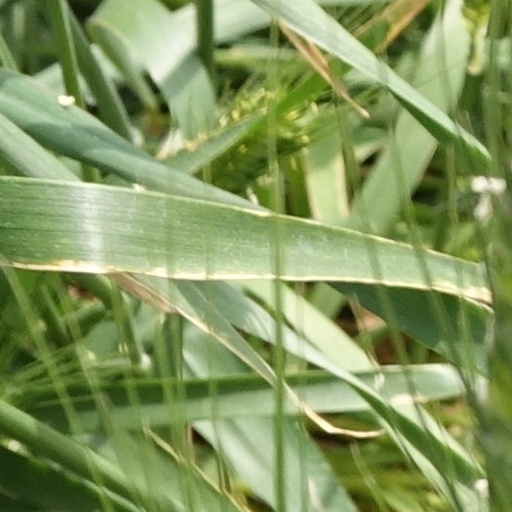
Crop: wheat